Mr. Music

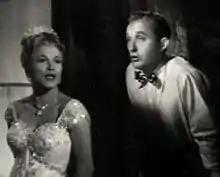
Dorothy Kirsten and Bing Crosby in "Mr. Music"

Mr. Music is a 1950 film starring Bing Crosby and Nancy Olson, directed by Richard Haydn, and released by Paramount Pictures. It is based on the play "Accent on Youth" written by Samson Raphaelson. Filming took place from October to December 1949 in Hollywood.